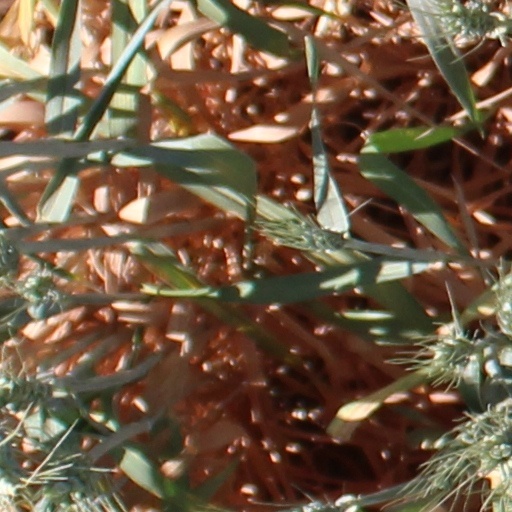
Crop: wheat